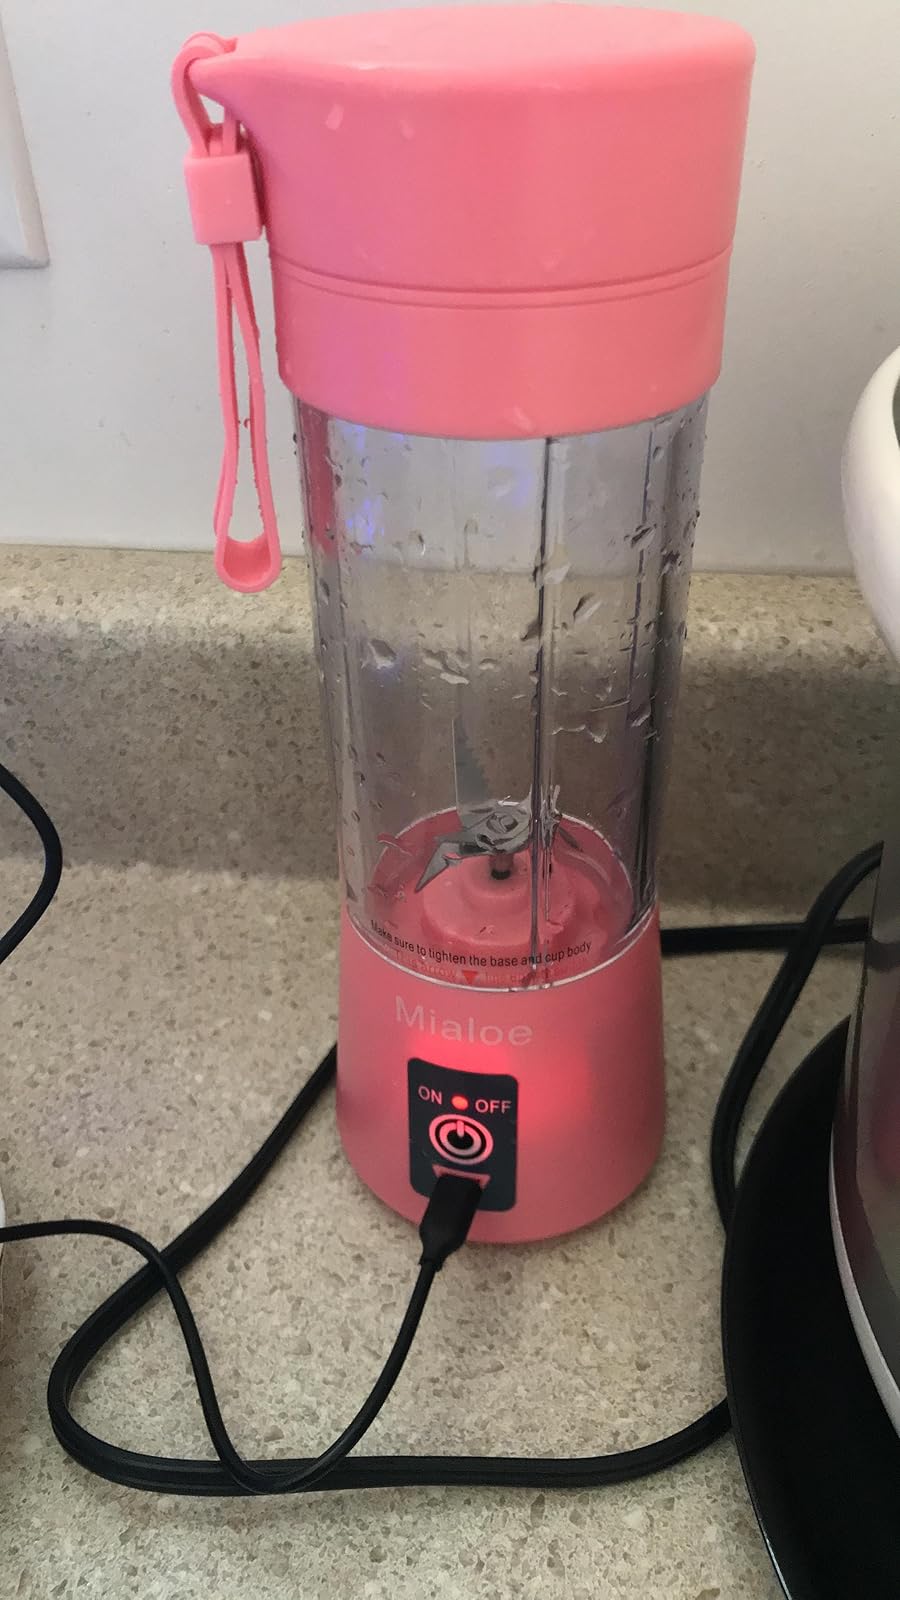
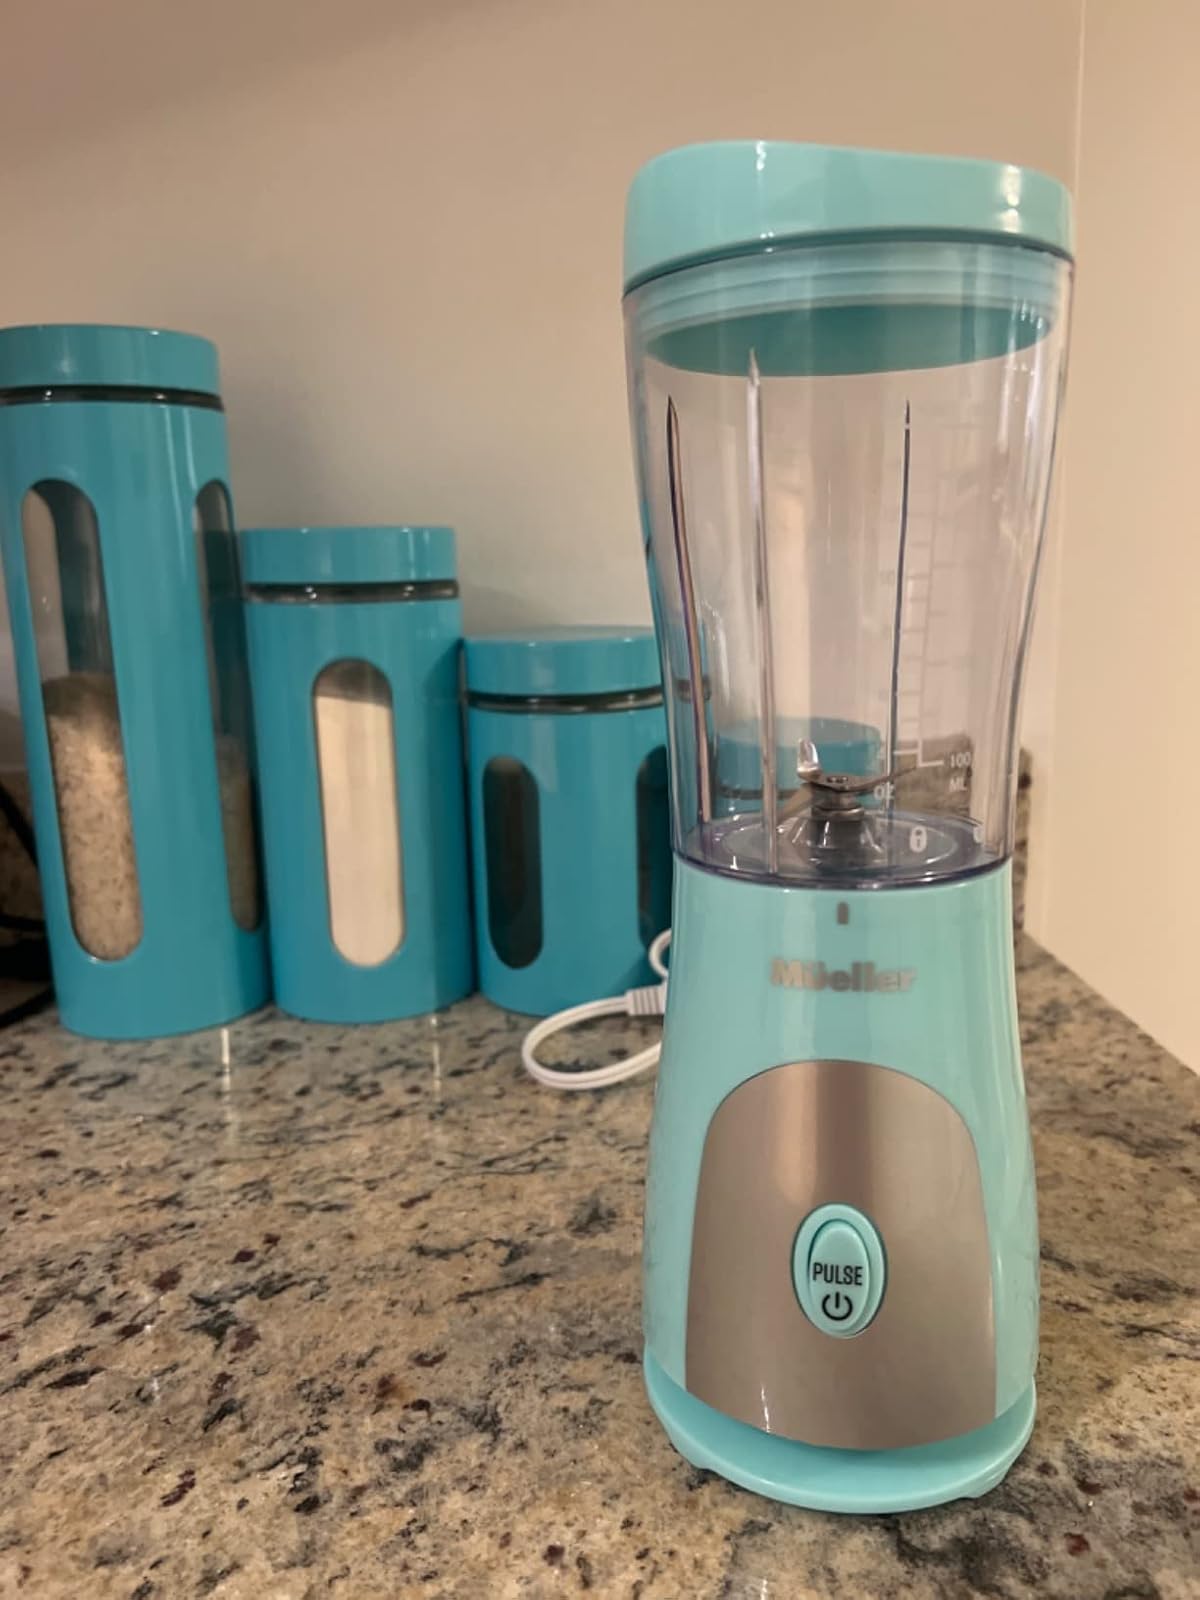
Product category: items_blender
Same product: no